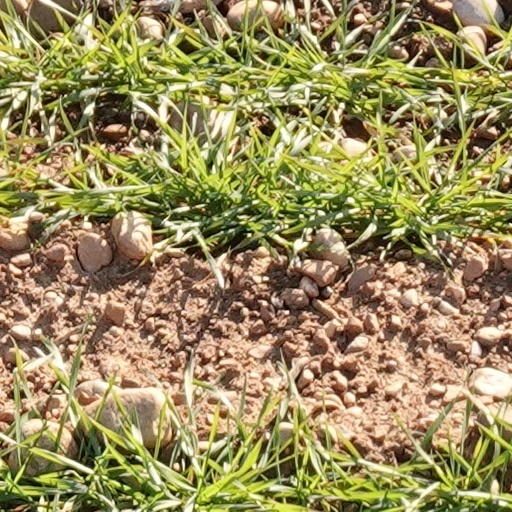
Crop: wheat